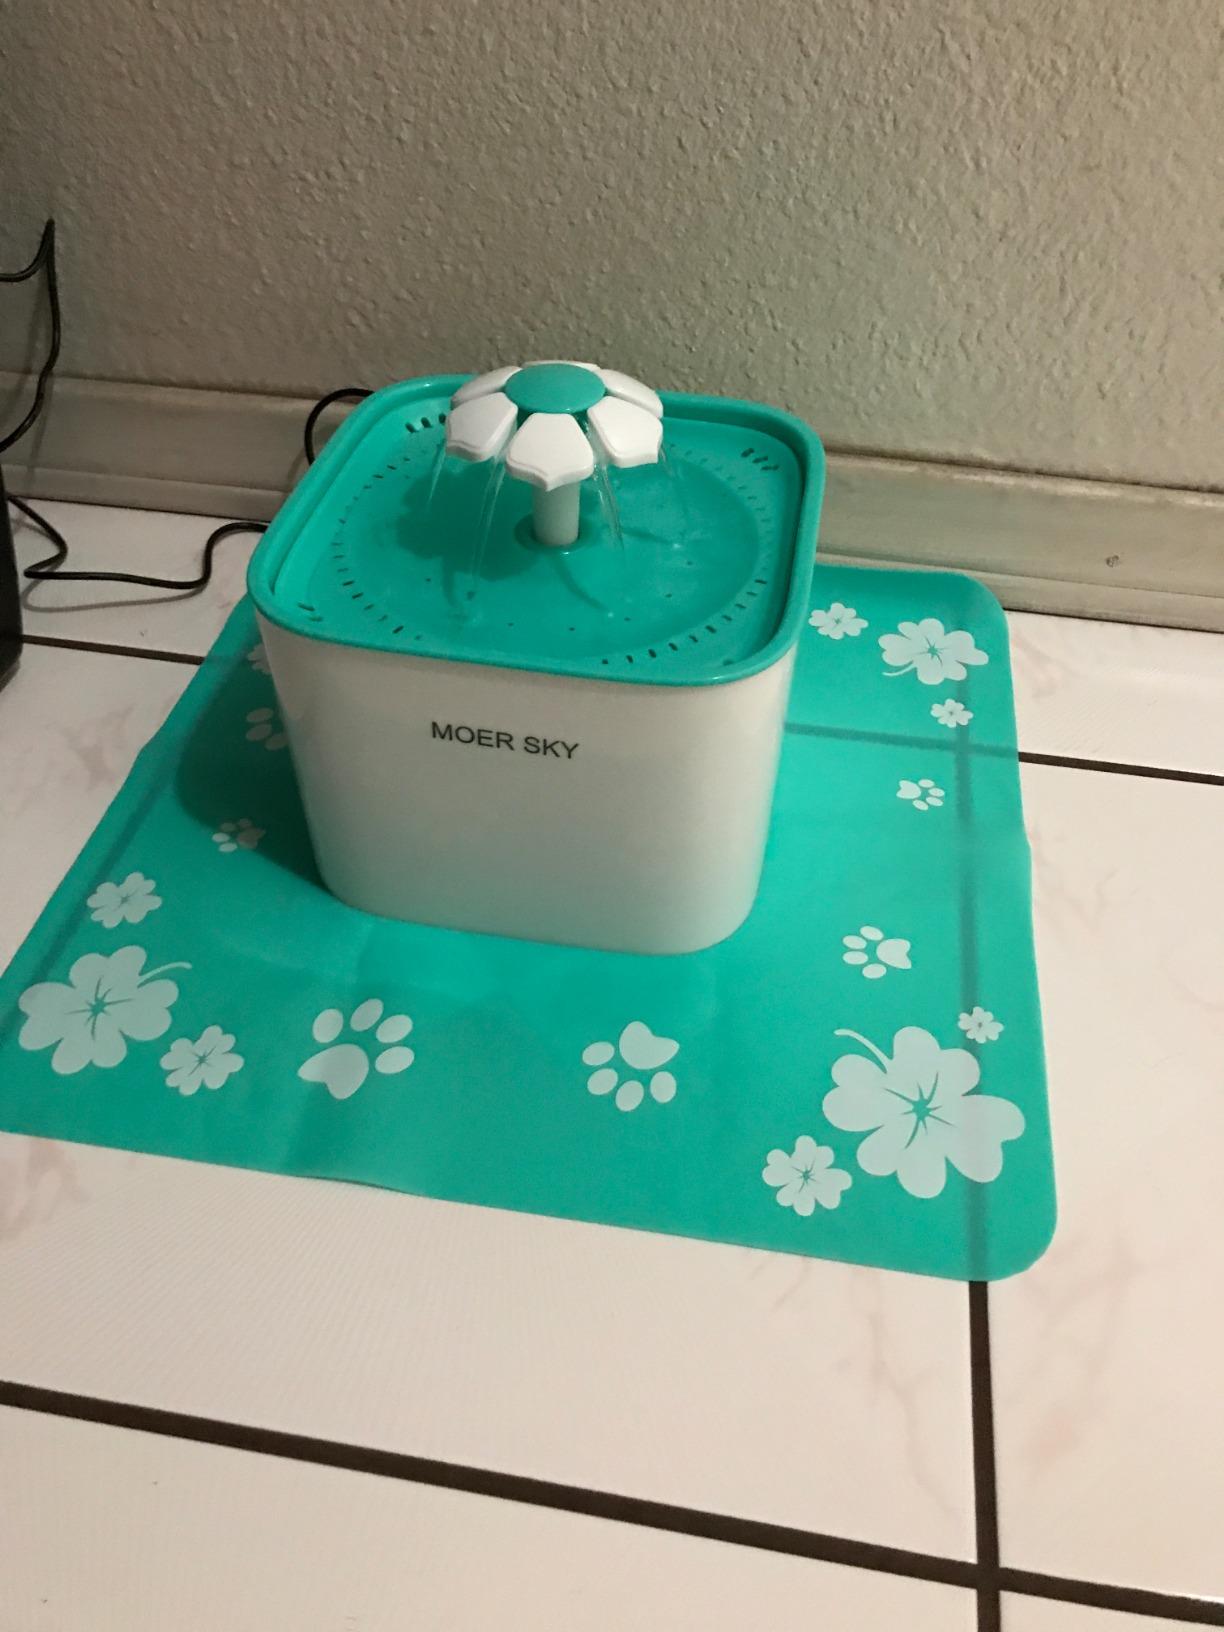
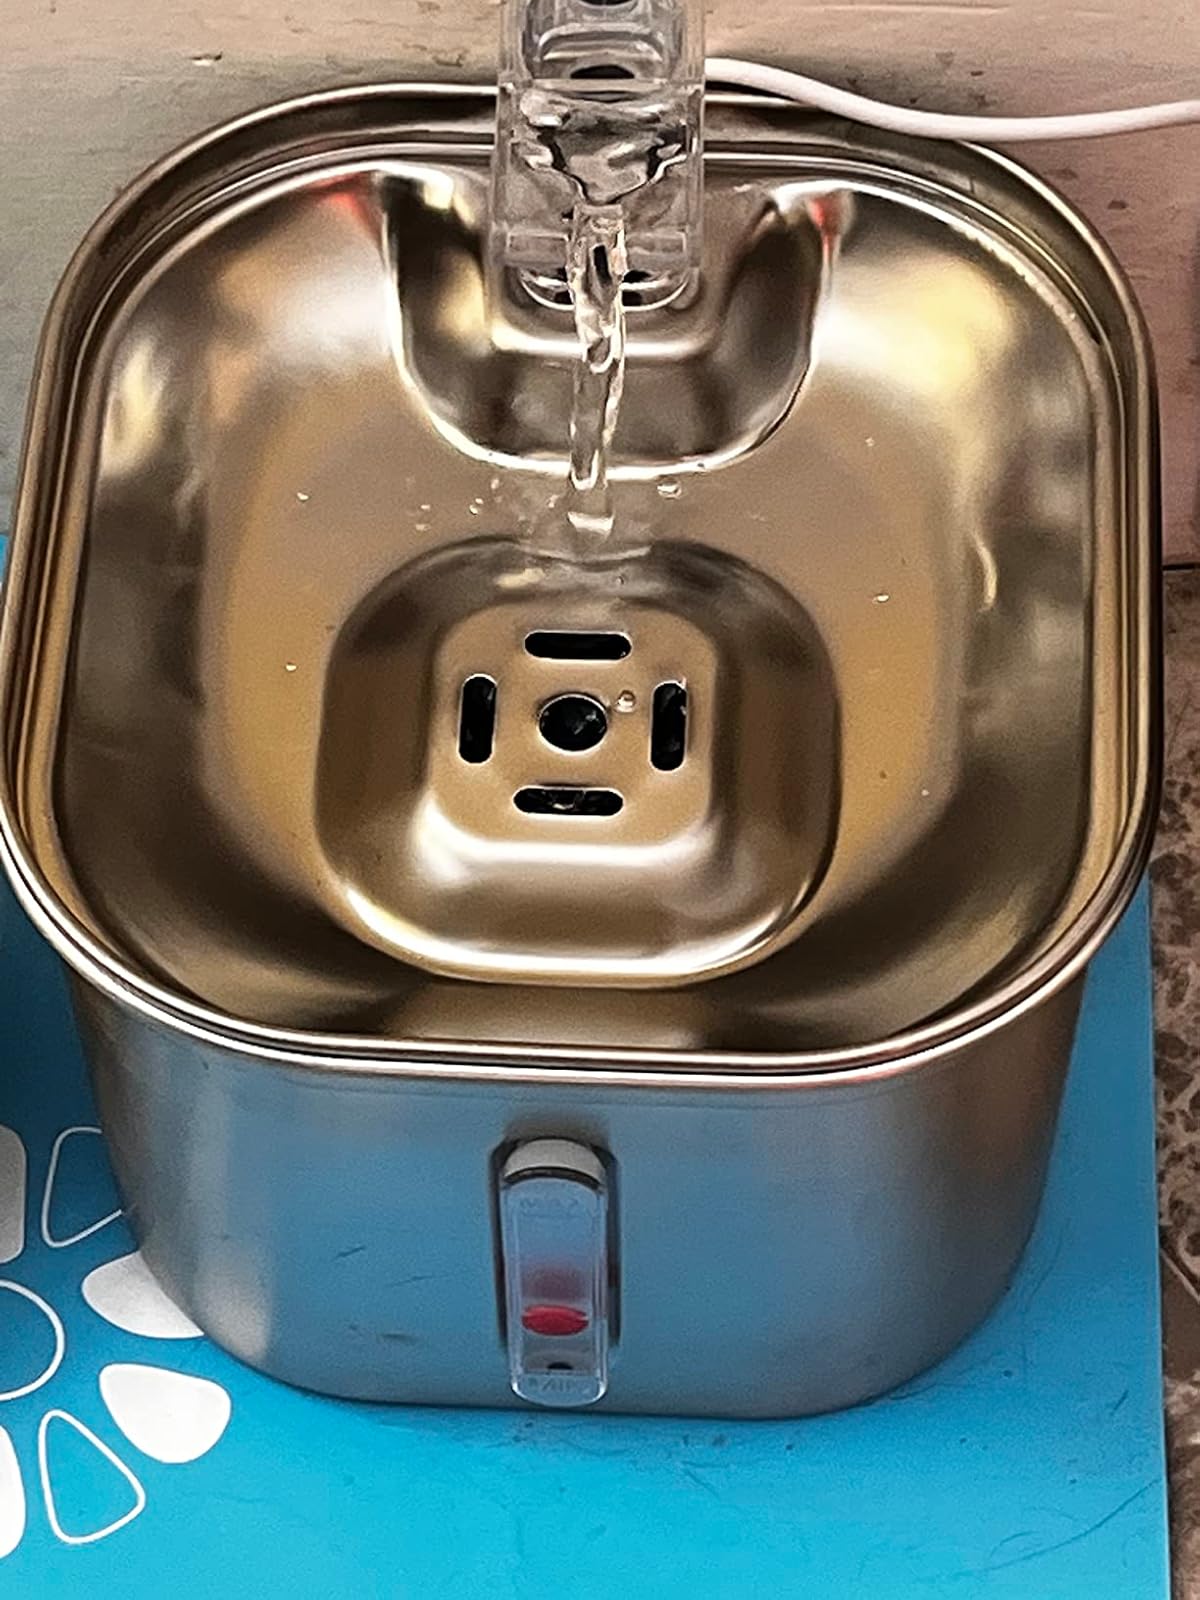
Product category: items_bowl
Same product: no